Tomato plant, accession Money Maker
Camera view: tilt-top (135 deg); turntable rotation: 270 degrees
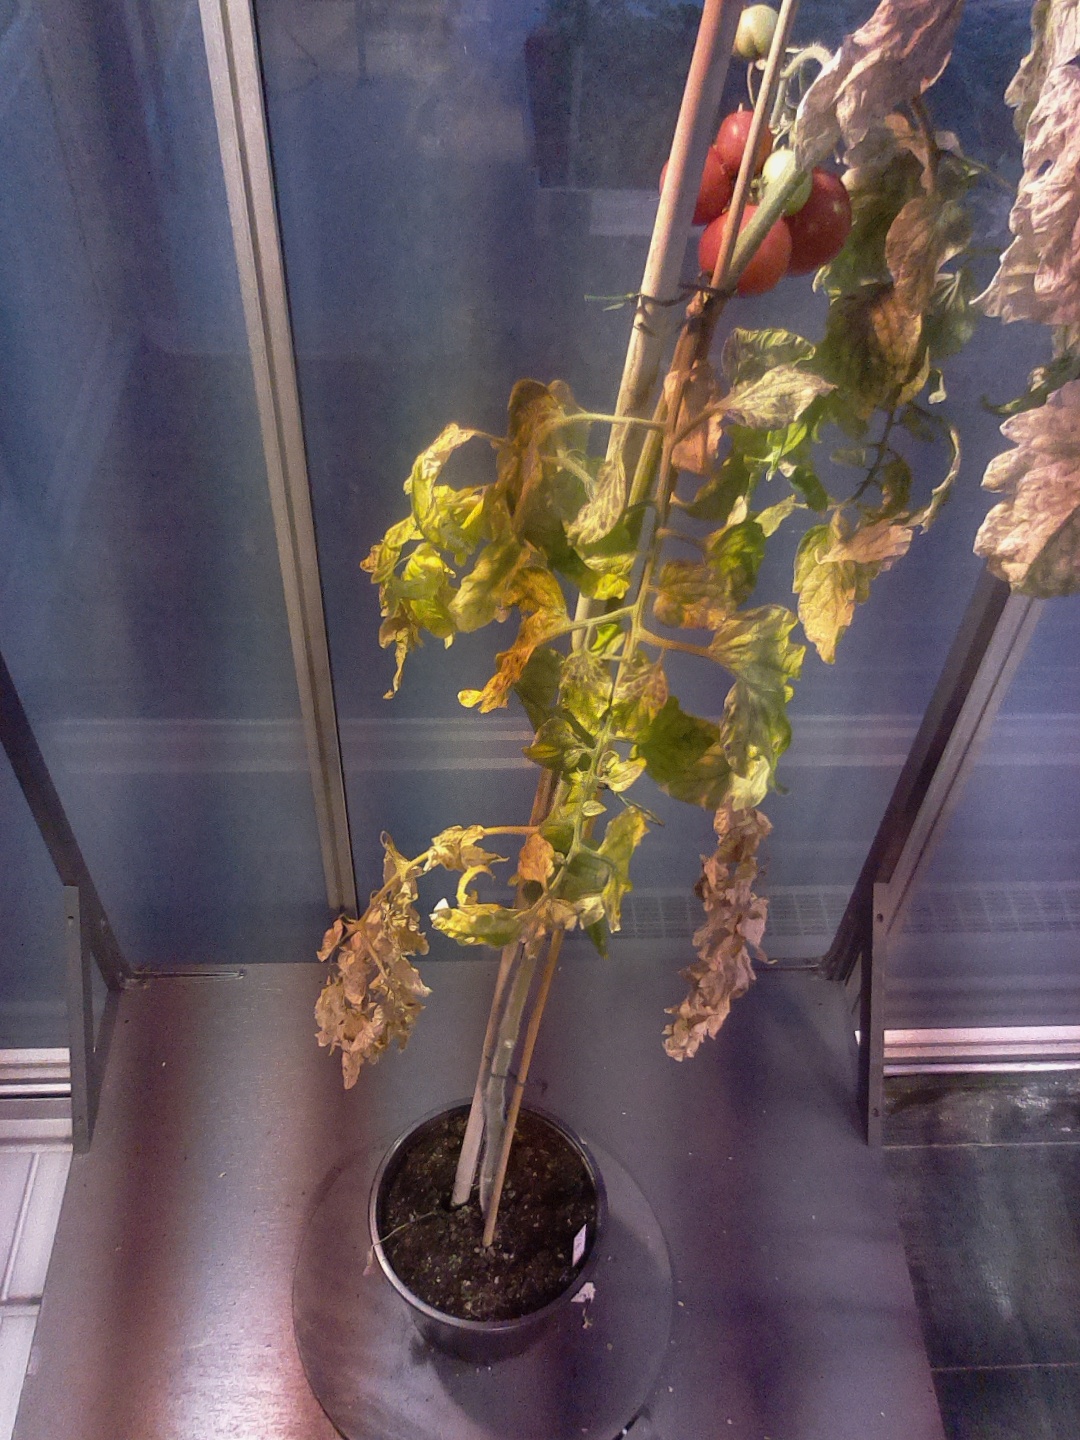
BBCH growth stage 86: 60%-70% of fruits show typical fully ripe color